25 Bank Street

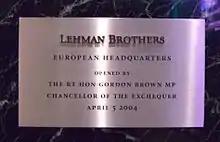
Ceremonial plaque from the opening of 25 Bank Street in 2004. Later, in 2010, this would be auctioned by the Lehman administrators for £28,750

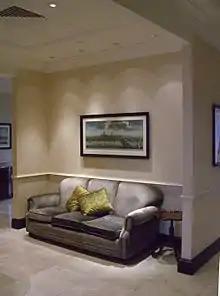
Level 31 at 25 Bank Street was used by Lehman Brothers as a client reception area; it contained meeting rooms and hospitality suites featuring fine art and furnishings.

25 Bank Street served as the headquarters of Lehman Brothers International (Europe) and associated Lehman Brothers entities in Europe. The building was officially opened as Lehman Brothers' European headquarters on 5 April 2004. Gordon Brown, then the UK Chancellor of the Exchequer, officiated at the opening ceremony.